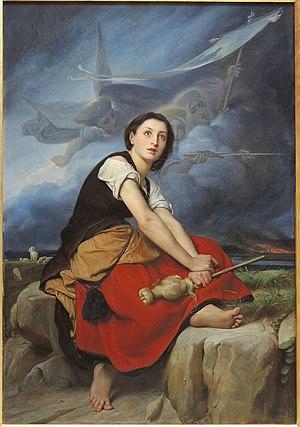
Tableau de Léon François Bénouville au musée de Rouen
François Léon Benouville, né le 30 mars 1821 à Paris, et mort le 16 février 1859, est un artiste-peintre français.
La surprise est une émotion provoquée par une information ou un événement inattendu. Elle est généralement de courte durée, puis finit par s'estomper et quelquefois laisser place à une autre émotion comme la peur, la colère, la joie...